Herri met de Bles

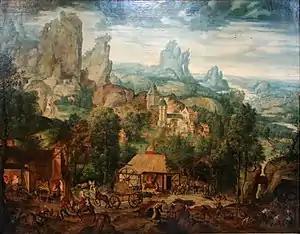
"Landscape with a Foundry", oil on panel (between 1525 and 1550), National Gallery Prague

Herri met de Bles, also known as Henri Bles, Herri de Dinant, Herry de Patinir,(c. 1490 – after 1566), was a Flemish Northern Renaissance and Mannerist landscape painter, native of Bouvignes or Dinant (both in present-day Belgium).